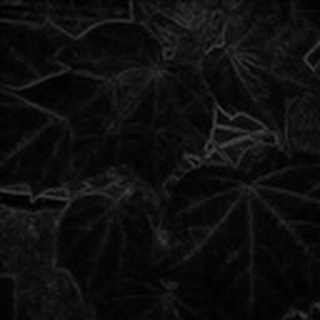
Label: healthy_cotton